Coral Triangle

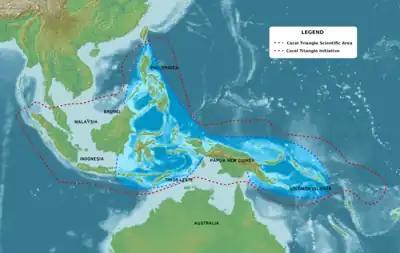
The Coral Triangle and countries participating in the Coral Triangle Initiative

The Coral Triangle (CT) is a roughly triangular area in the tropical waters around Indonesia, Malaysia, Papua New Guinea, the Philippines, Solomon Islands, and Timor-Leste. This area contains at least 500 species of reef-building corals in each ecoregion. The Coral Triangle is located between the Pacific and Indian oceans and encompasses portions of two biogeographic regions: the Indonesian-Philippines Region, and the Far Southwestern Pacific Region. As one of eight major coral reef zones in the world, the Coral Triangle is recognized as a global centre of marine biodiversity and a global priority for conservation. Its biological resources make it a global hotspot of marine biodiversity. Known as the "Amazon of the seas" (by analogy to the Amazon rainforest in South America), it covers of ocean waters. It contains more than 76% of the world's shallow-water reef-building coral species, 37% of its reef fish species, 50% of its razor clam species, six out of seven of the world's sea turtle species, and the world's largest mangrove forest. The epicenter of that coral diversity is found in the Bird's Head Seascape of Indonesian Papua, which hosts 574 species (95% of the Coral Triangle, and 72% of the world's total). In 2014, the Asian Development Bank (ADB) reported that the gross domestic product of the marine ecosystem in the Coral Triangle is roughly $1.2 trillion per year and provides food to over 120 million people. According to the Coral Triangle Knowledge Network, the region annually brings in about $3 billion in foreign exchange income from fisheries exports, and another $3 billion from coastal tourism revenues.